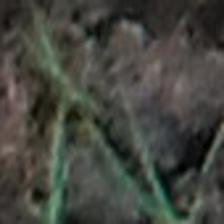
Label: clustered